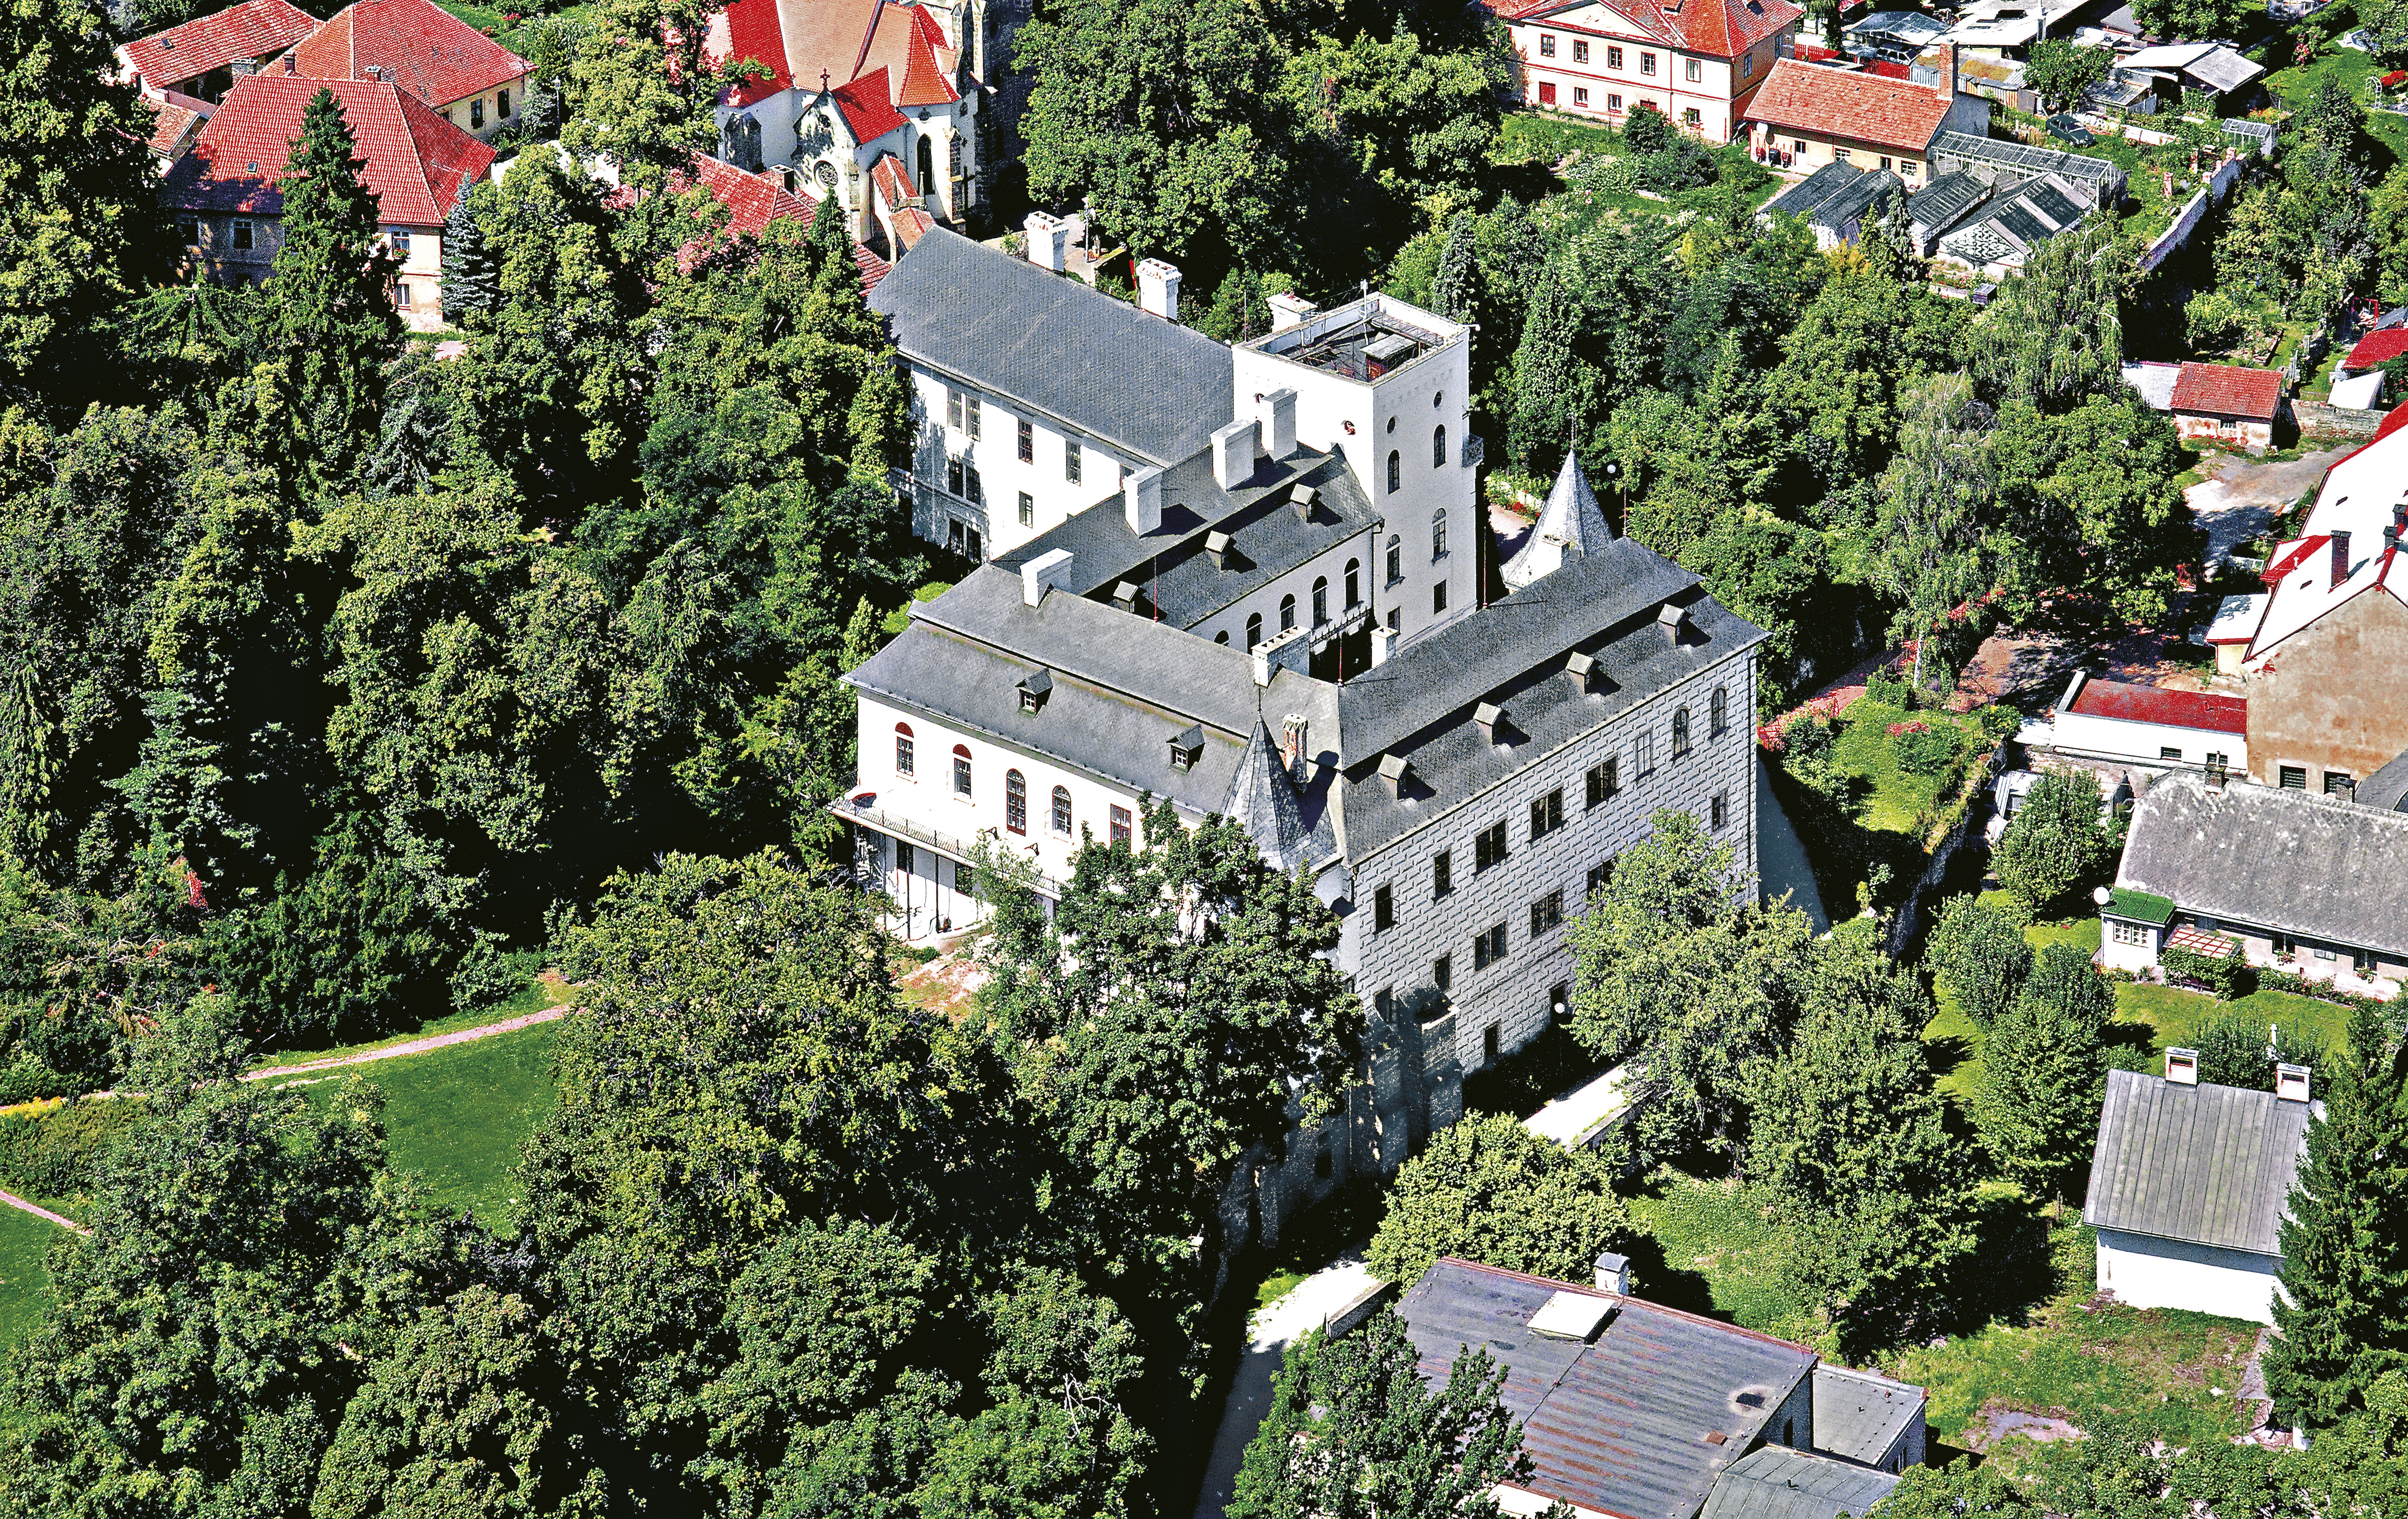
mansion, town, building, chateau, castle, garden, aerial view, monastery, estate, czech republic, neighbourhood, bird's eye view, aerial photography, residential area, pardubice city